Trois Petites Pièces montées

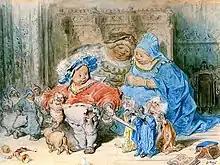
Doré's depiction of the young Gargantua

Cockaigne was a mythical land of plenty in Medieval and Renaissance literature, where the skies rained custard, rivers of wine flowed beneath mountains of butter and cheese, and laziness was rewarded. Rabelais does not mention Cockaigne directly but satirizes the premise at various points of "Gargantua and Pantagruel", notably in Book IV, in which Pantagruel visits an island whose inhabitants (called "gastrolators") worship the belly as their only god. The myth later became a metaphor for gluttony and excess. In Satie's time "Cockaigne" was a jocular nickname for Paris as well as London.